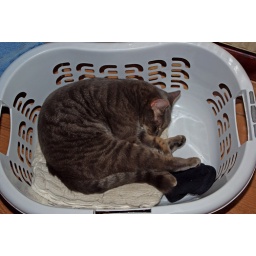
There's a cat in my washing basket again.